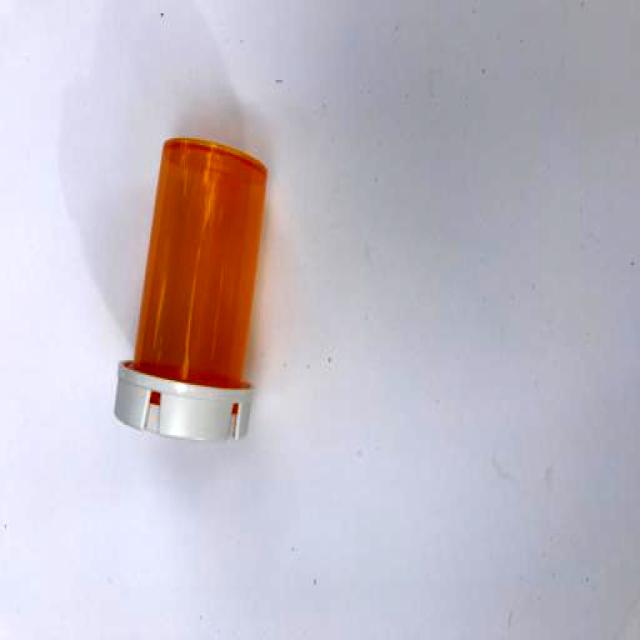
Label: Plastic